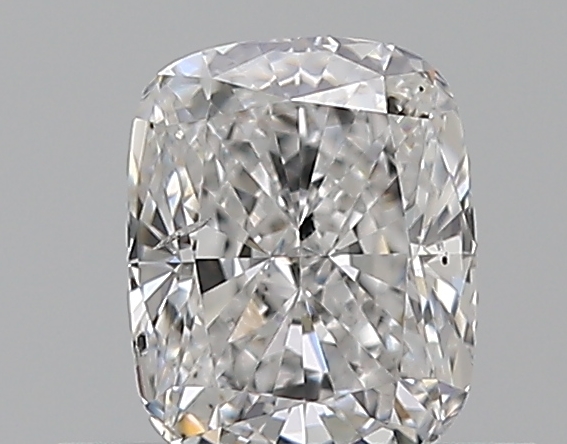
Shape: cushion
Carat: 0.52
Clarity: SI2
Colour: D
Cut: EX
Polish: EX
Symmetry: VG
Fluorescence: F
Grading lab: GIA
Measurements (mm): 5.2 x 4.18 x 2.83